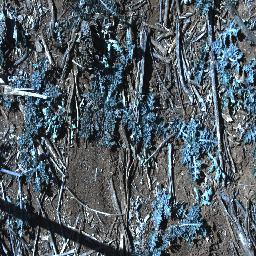
Label: parthenium